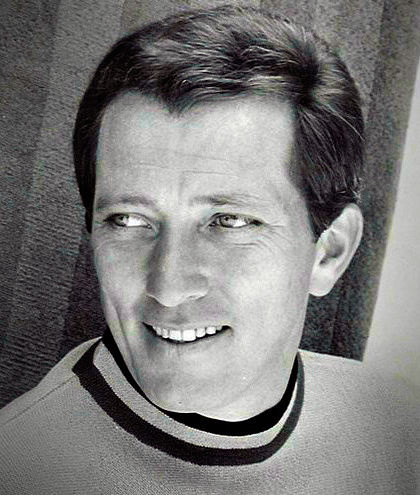
แอนดี วิลเลียมส์

| name = แอนดี วิลเลียมส์
| image = Andy Williams 1967 cropped.jpg
| caption = วิลเลียมส์ในปี ค.ศ. 1966
| birth_name = ฮาวเวิร์ด แอนดรูว์ วิลเลียมส์
| death_date = nowrap|
| birth_place = วอลล์เลค รัฐไอโอวา สหรัฐ
| death_place = รัฐมิสซูรี สหรัฐ
| genre = Traditional pop music|เทรดิชันนอลป็อป, อีซีลีเซ็นนิง
| occupation = นักร้อง, นักแสดง, โปรดิวเซอร์เพลง
| instrument = Singing|เสียงร้อง
| years_active = 1938–2012
| associated_acts = The Williams Brothers
ฮาวเวิร์ด แอนดรูว์ "แอนดี" วิลเลียมส์ () เกิดเมื่อวันที่ 3 ธันวาคม ค.ศ. 1927เสียชีวิต 25 กันยายน ค.ศ. 2012 เป็นนักร้องเพลงป็อปชาวอเมริกัน แอนดี วิลเลียมส์มียอดขายอัลบั้มได้รับการยืนยันจาก RIAA ในระดับแผ่นเสียงทองคำ 18 แผ่นเสียงทองคำ และ 3 แผ่นเสียงทองคำขาว Andy Williams (I) on IMDb: Movies, TV, Celebs, and more... เมื่อครั้งที่ประธานาธิบดี โรนัลด์ เรแกน ดำรงตำแหน่งอยู่ เขาเอ่ยถึงเสียงร้องของแอนดีว่า "ถือเป็นสมบัติของชาติ"
แอนดียังมีรายการโทรทัศน์ของตัวเองที่ได้รับความนิยม จากปี 1962-71 เขายังเป็นเจ้าของโรงละคร มูนริเวอร์ ในแบรนสัน รัฐมิสซูรี
== อ้างอิง ==
หมวดหมู่:นักร้องอเมริกัน
หมวดหมู่:ศิลปินสังกัดเอเพ็กซ์เรเคิดส์
หมวดหมู่:ศิลปินสังกัดโคลัมเบียเรเคิดส์
หมวดหมู่:ศิลปินสังกัดโซนี่ มิวสิค
หมวดหมู่:บุคคลจากรัฐไอโอวา